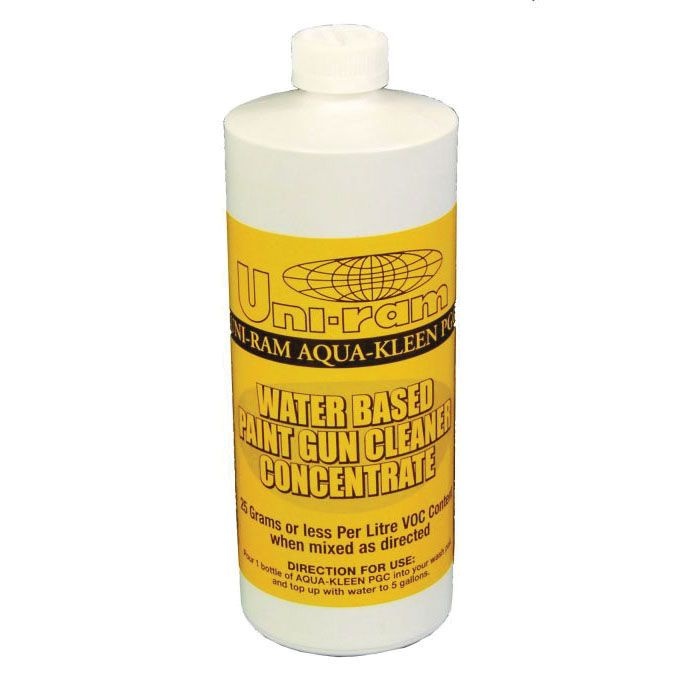
Uni-ram Aqua-Kleen 102-8200 Paint Gun Cleaner
Brand: Uni-ram
AQUA-KLEEN PGC is used with a manual or automatic spray gun cleaner to effectively wash waterborne paint from spray guns. Mix 1 container of AQUA-KLEEN PGC concentrate with 5 gal (20 L) of water. Size: 25 grams per liter
Category: Hardware > Tool Accessories > Paint Tool Accessories > Paint Brush Cleaning Solutions > Water-Based Cleaners